Cardiff Arena

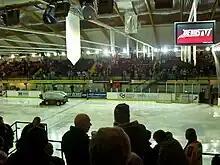
Interior prior to an ice hockey game

The ice rink was a prefabricated structure constructed in Finland. Assembly began in 2006 and after a number of delays opened on 6 December 2006 when the Devils hosted the Manchester Phoenix (who, coincidentally, were also waiting for a similar venue to be completed) in an Elite Ice Hockey League fixture. The Devils won the game 7-4 while Manchester's Tony Hand became the first player to score a goal at the rink.